Christian Ribeiro

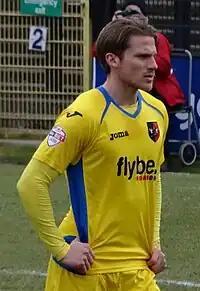
Ribeiro playing for Exeter City in 2015

On 21 August 2014, Ribeiro signed for League Two side Exeter City after a successful pre-season trial. The club were under a transfer embargo due to financial issues and Ribeiro was carrying an injury which was likely to remain until September.